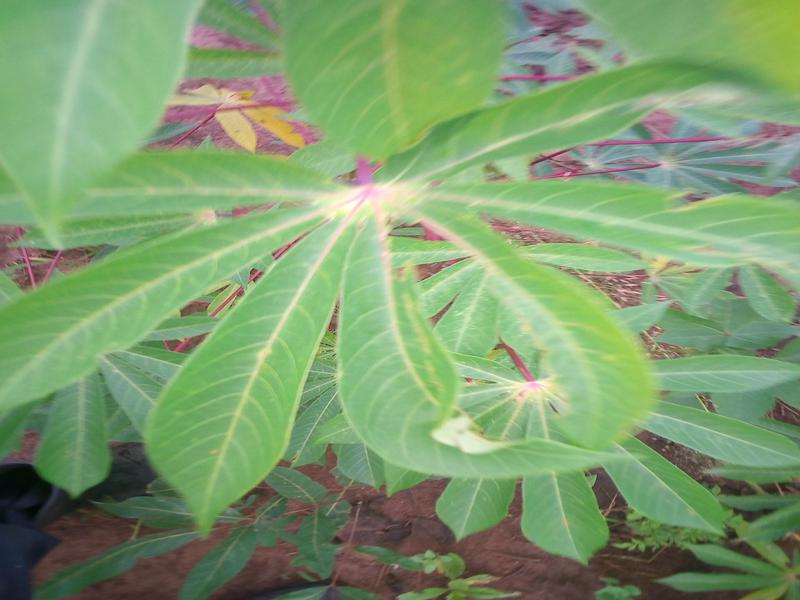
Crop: cassava
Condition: healthy